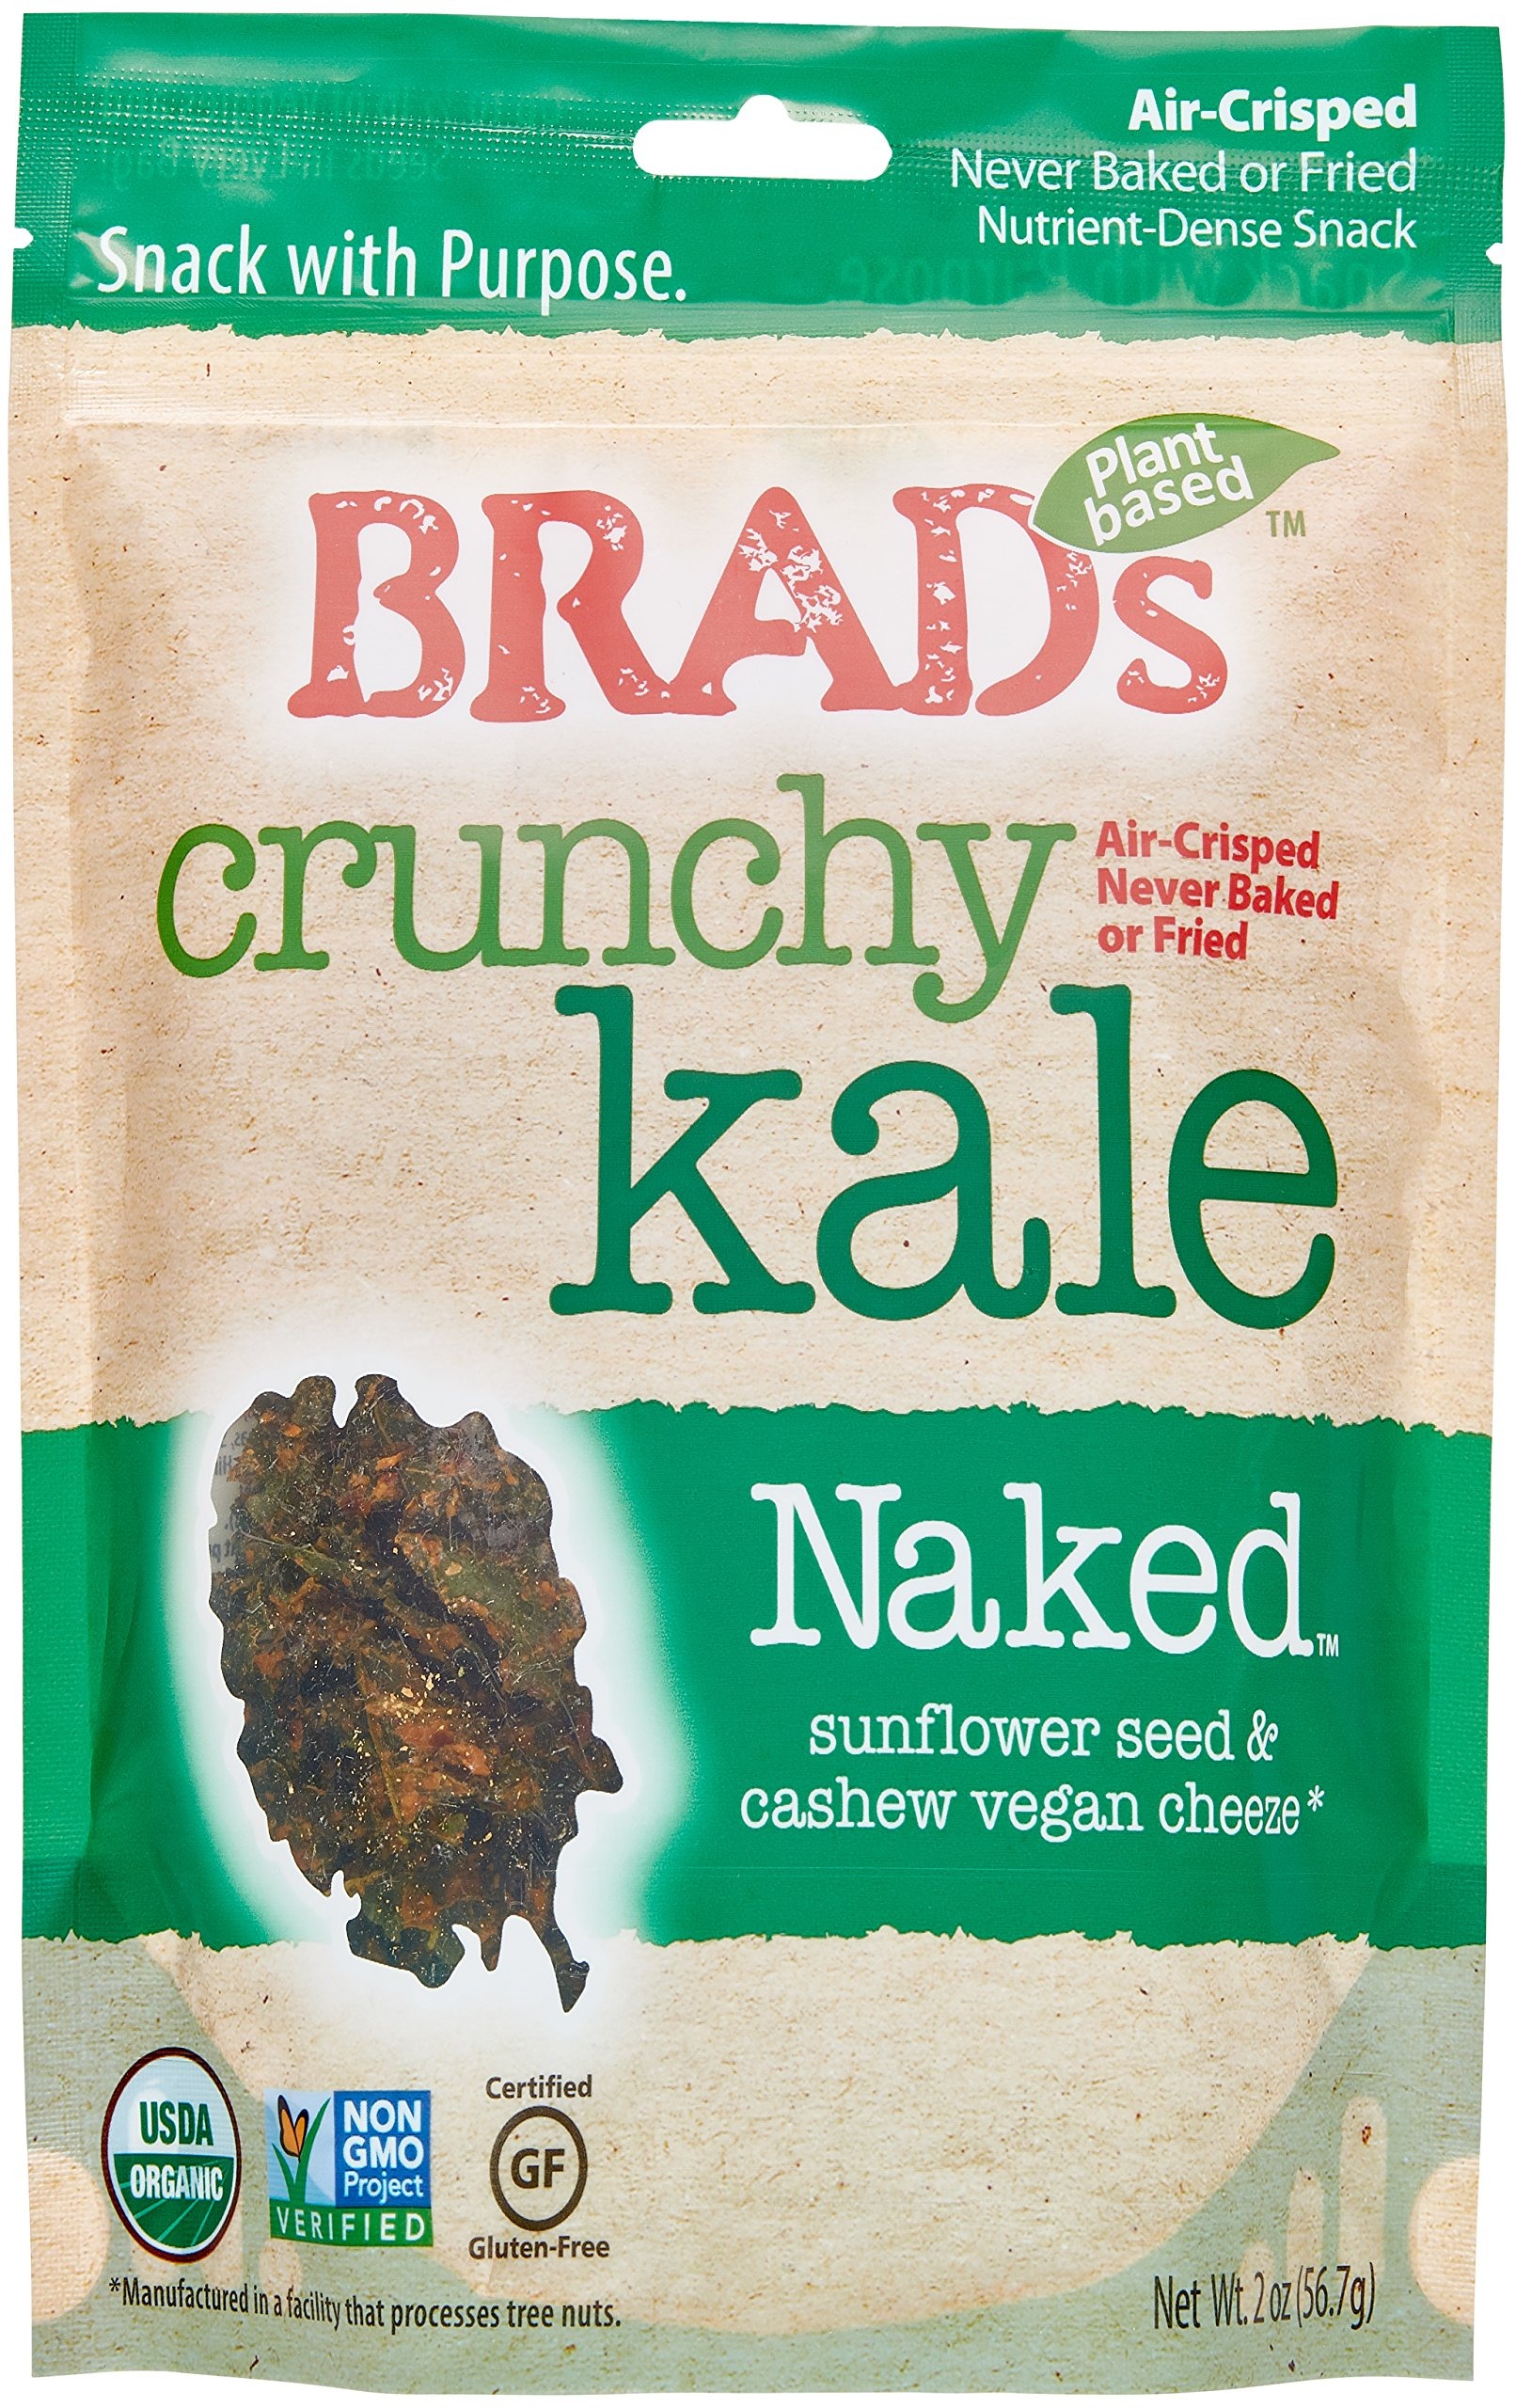
Item Name: Brad's Raw Organic Gluten Free Raw Chips, Kale, 3 Ounce
Bullet Point 1: Vegan, gluten free, USDA organic
Bullet Point 2: Dehydrated below 115 degrees, retaining active enzymes
Bullet Point 3: Kosher
Bullet Point 4: Non GMO project verified
Value: 3.0
Unit: Ounce

Price: 6.39